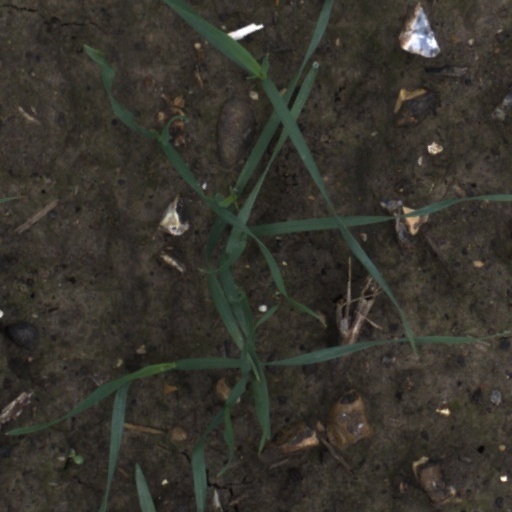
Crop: wheat